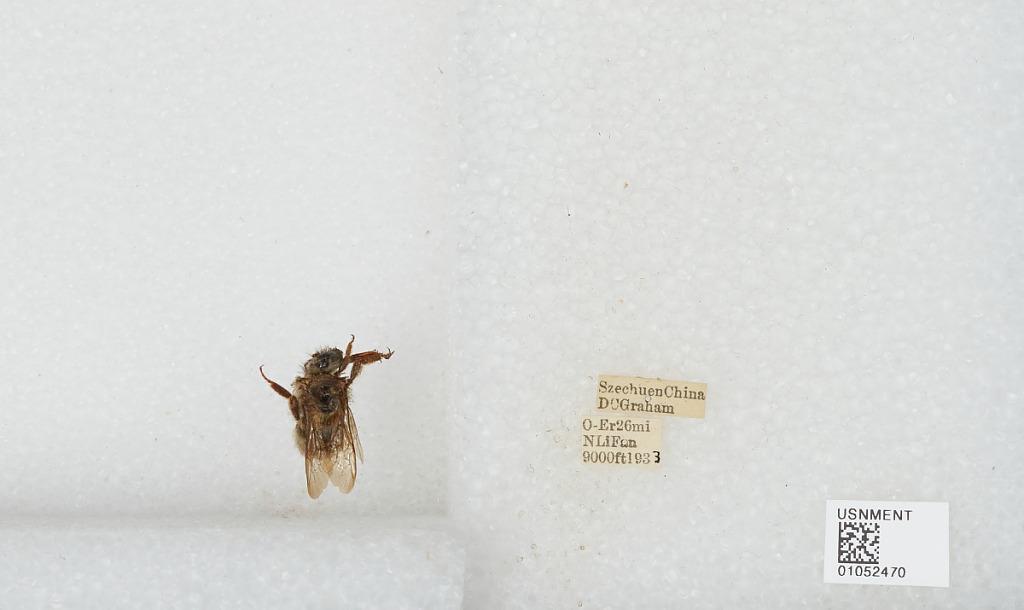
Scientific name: Bombus sp.
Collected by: D. Graham
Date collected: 1933--
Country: China
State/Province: Sichuan
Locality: O-Er 26 miles North Li Fan